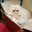
Label: cat